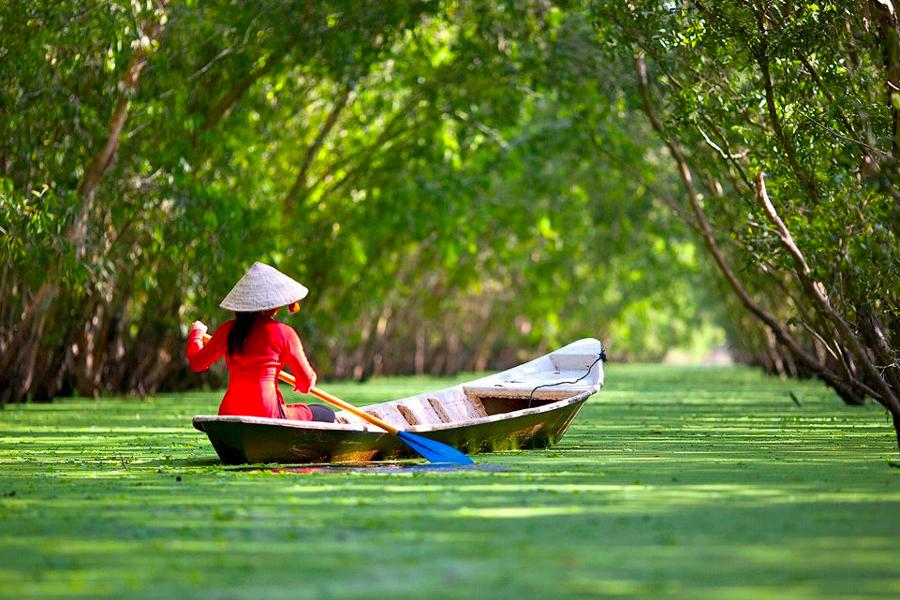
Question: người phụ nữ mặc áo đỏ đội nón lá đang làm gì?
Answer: đang chèo xuồng